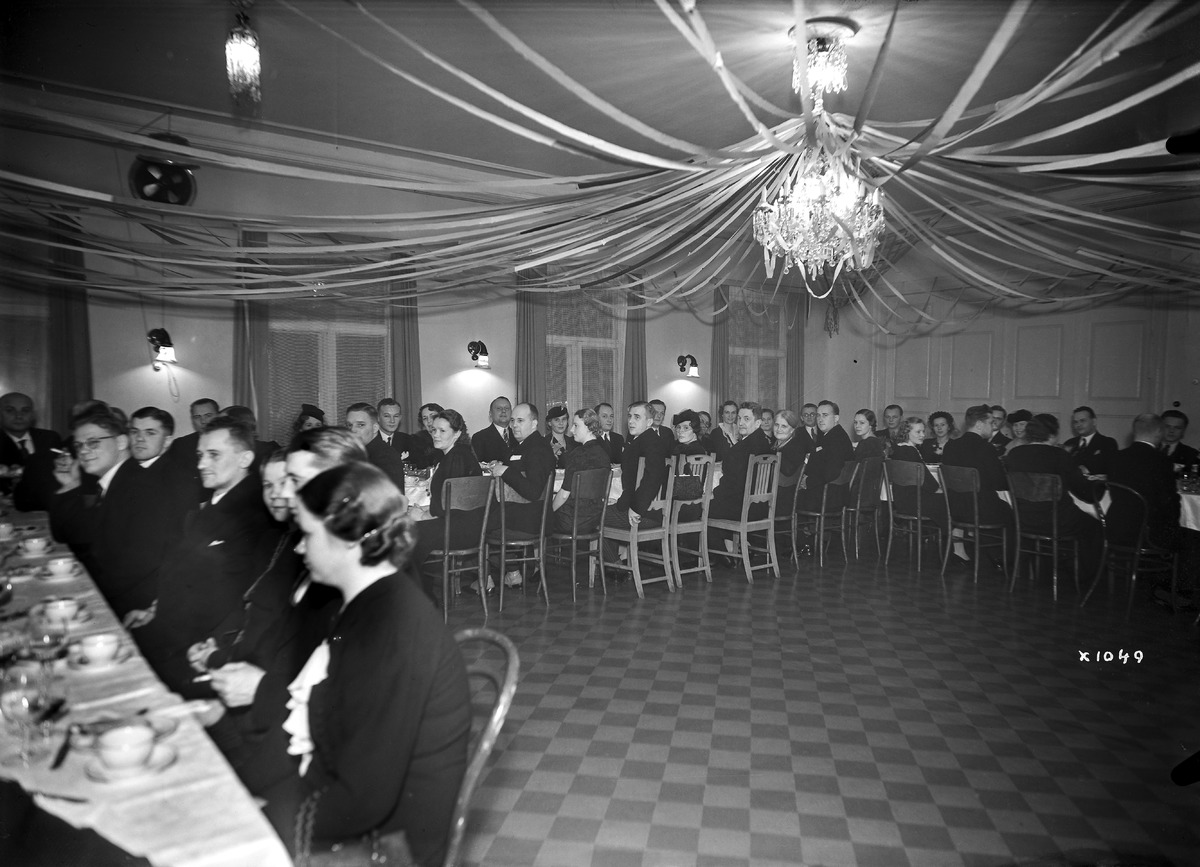
Oulu Oy:n henkilökunnan pikkujoulujuhla
The staff Christmas party of Oulu Oy
sisällön kuvaus: Oulu Oy:n henkilökunnan pikkujoulujuhla 22.12.1937. content description: The staff Christmas party of Oulu Oy on December 22, 1937.
Vuosi: 1937
Paikka: Suomi, Oulu, Suomi, Pohjois-Pohjanmaa, Oulu
Aiheet: Oulu Oy; henkilökunta; ryhmäkuva; sisäkuva; pikkujoulut; henkilöstö; Christmas parties; personnel; staff